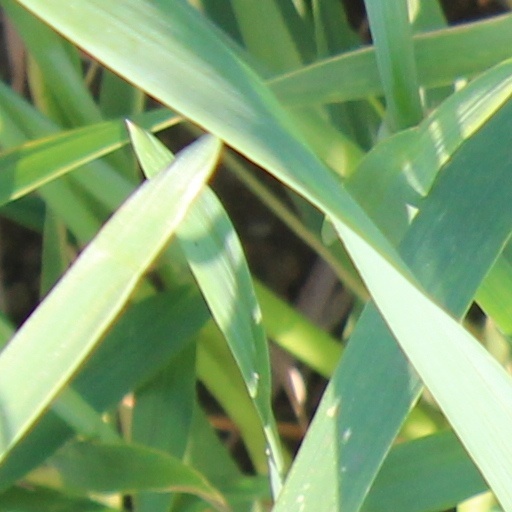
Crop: wheat